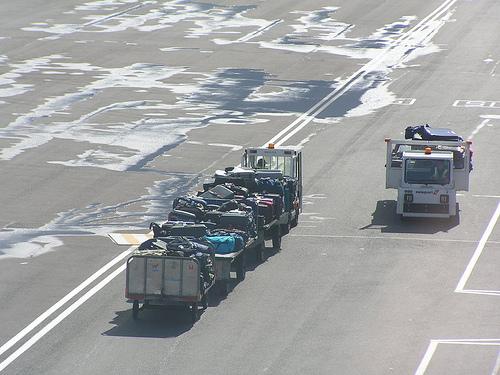
A vehicle with luggage on the back travels on pavement.